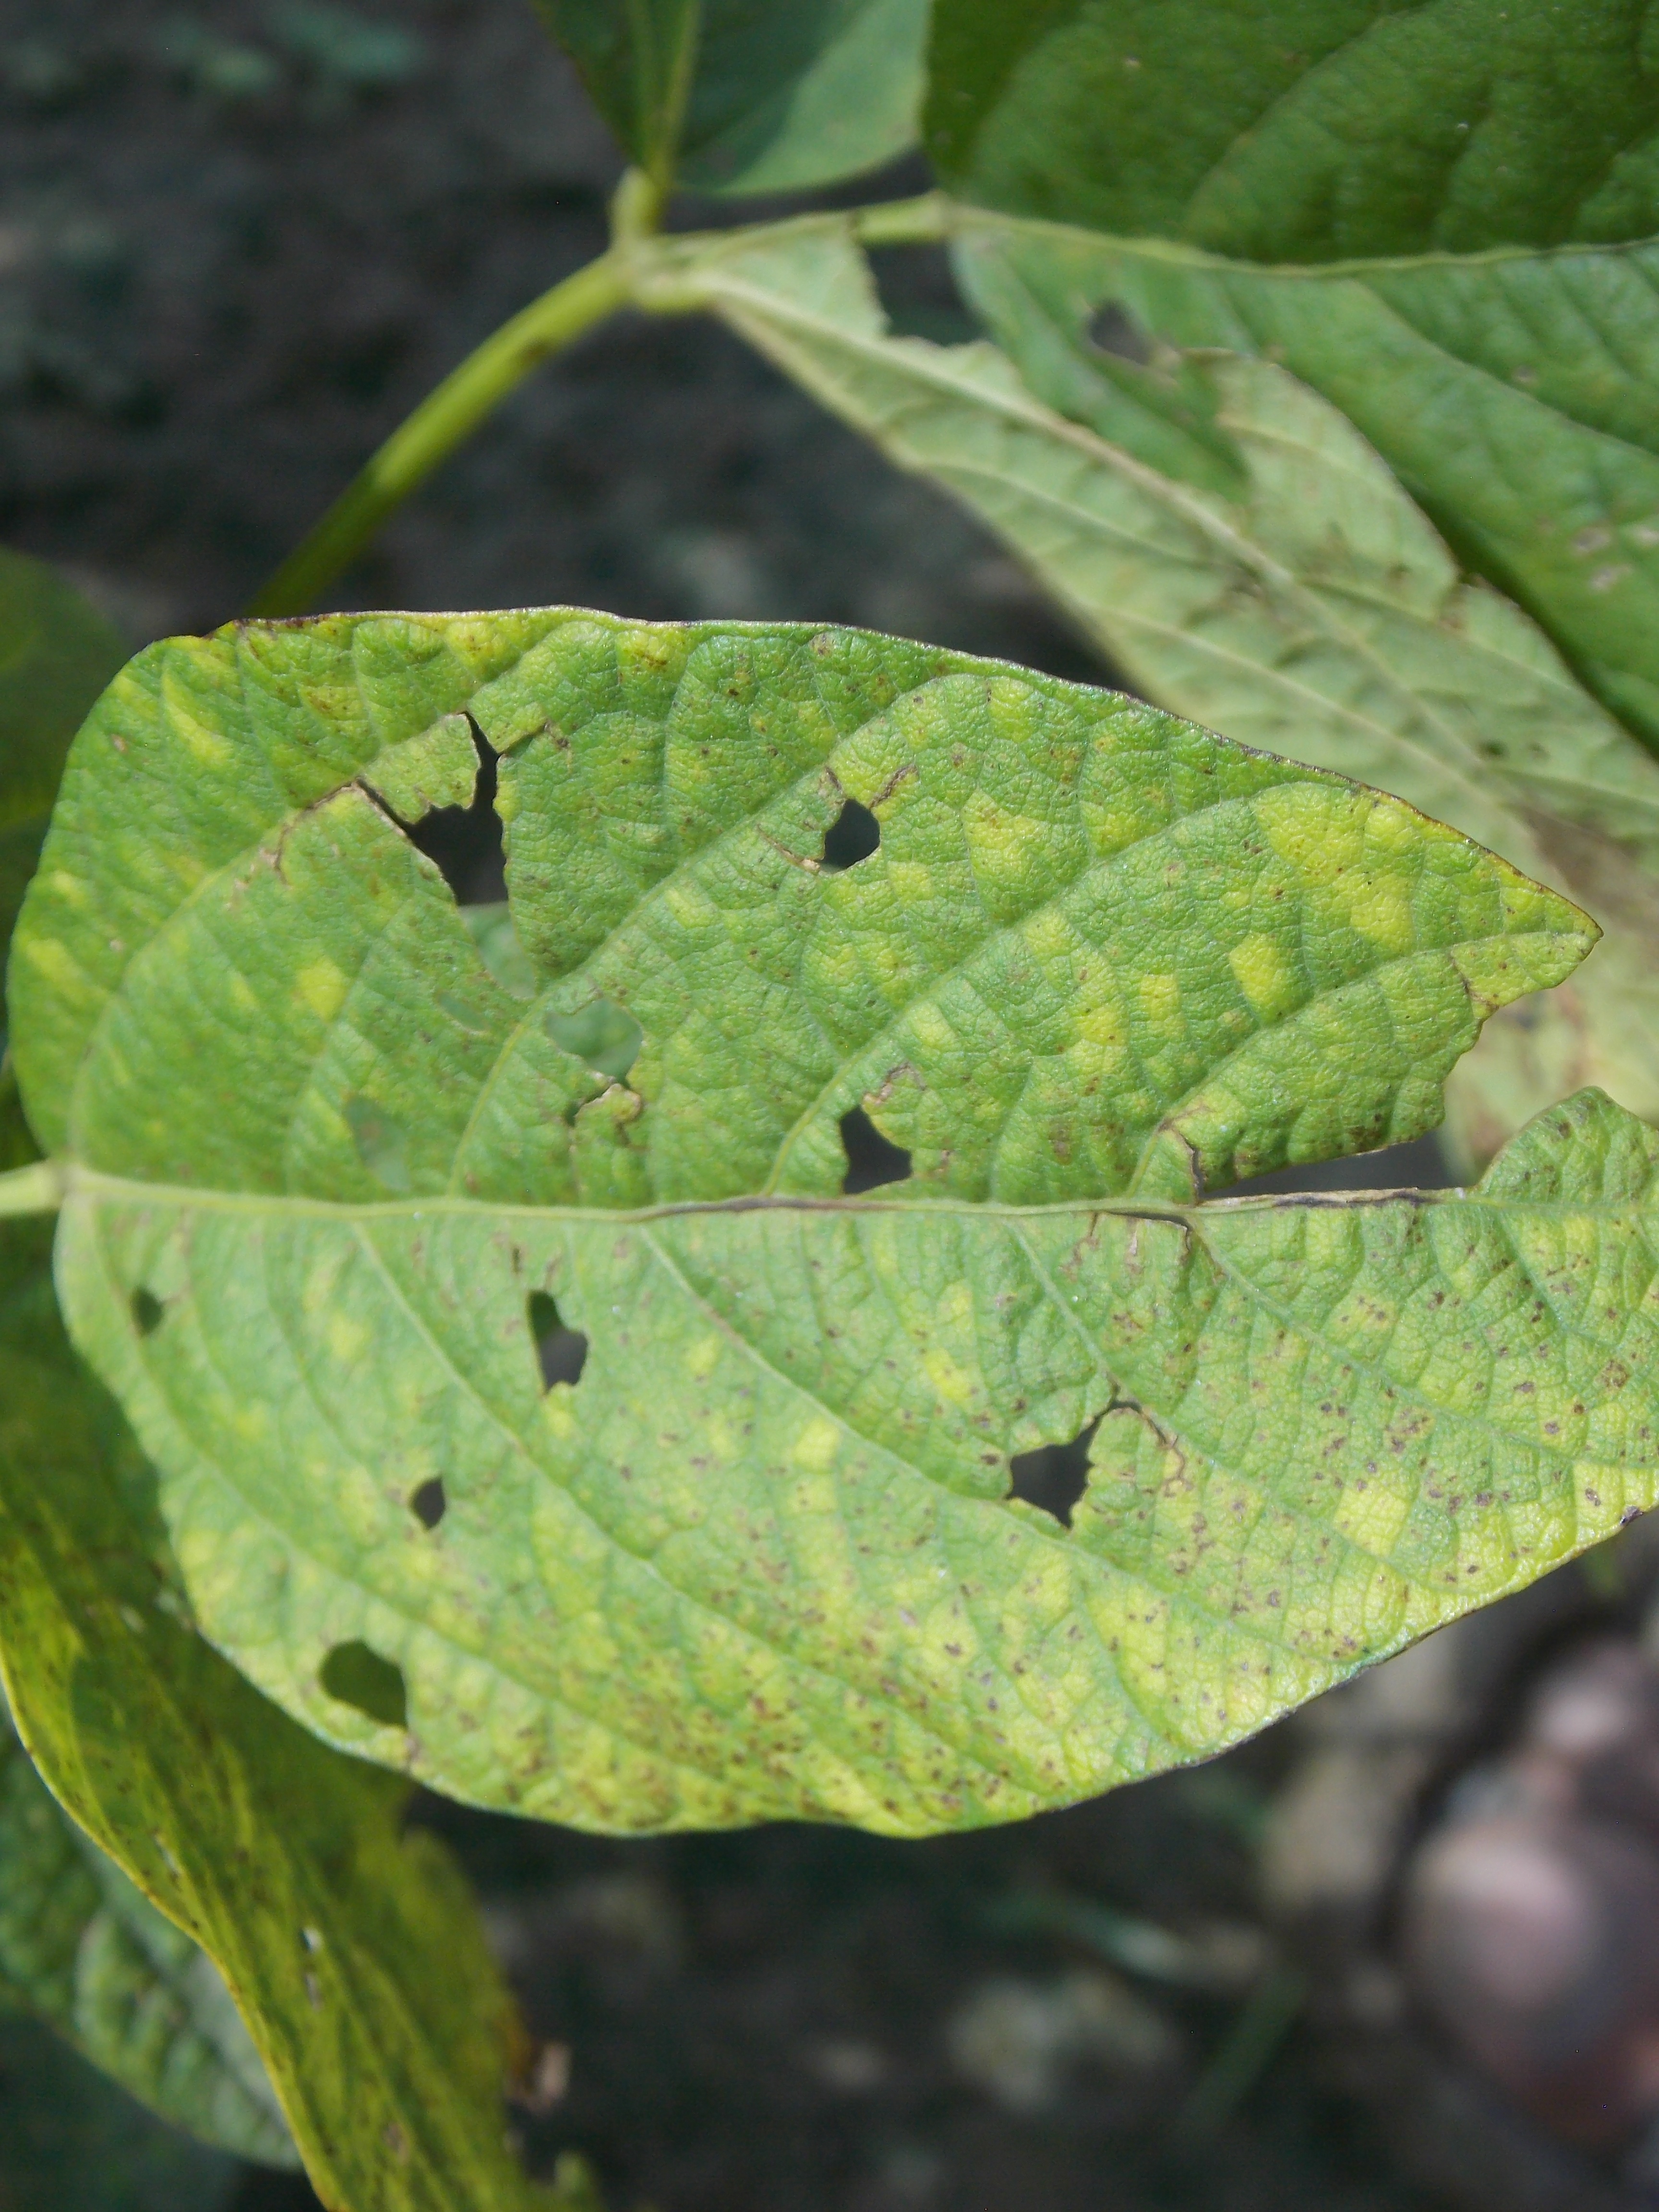
Label: Disease